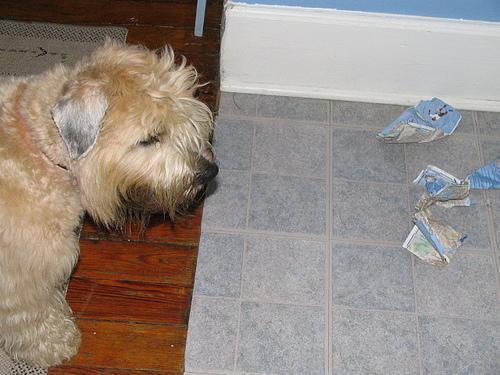
wheaten terrier